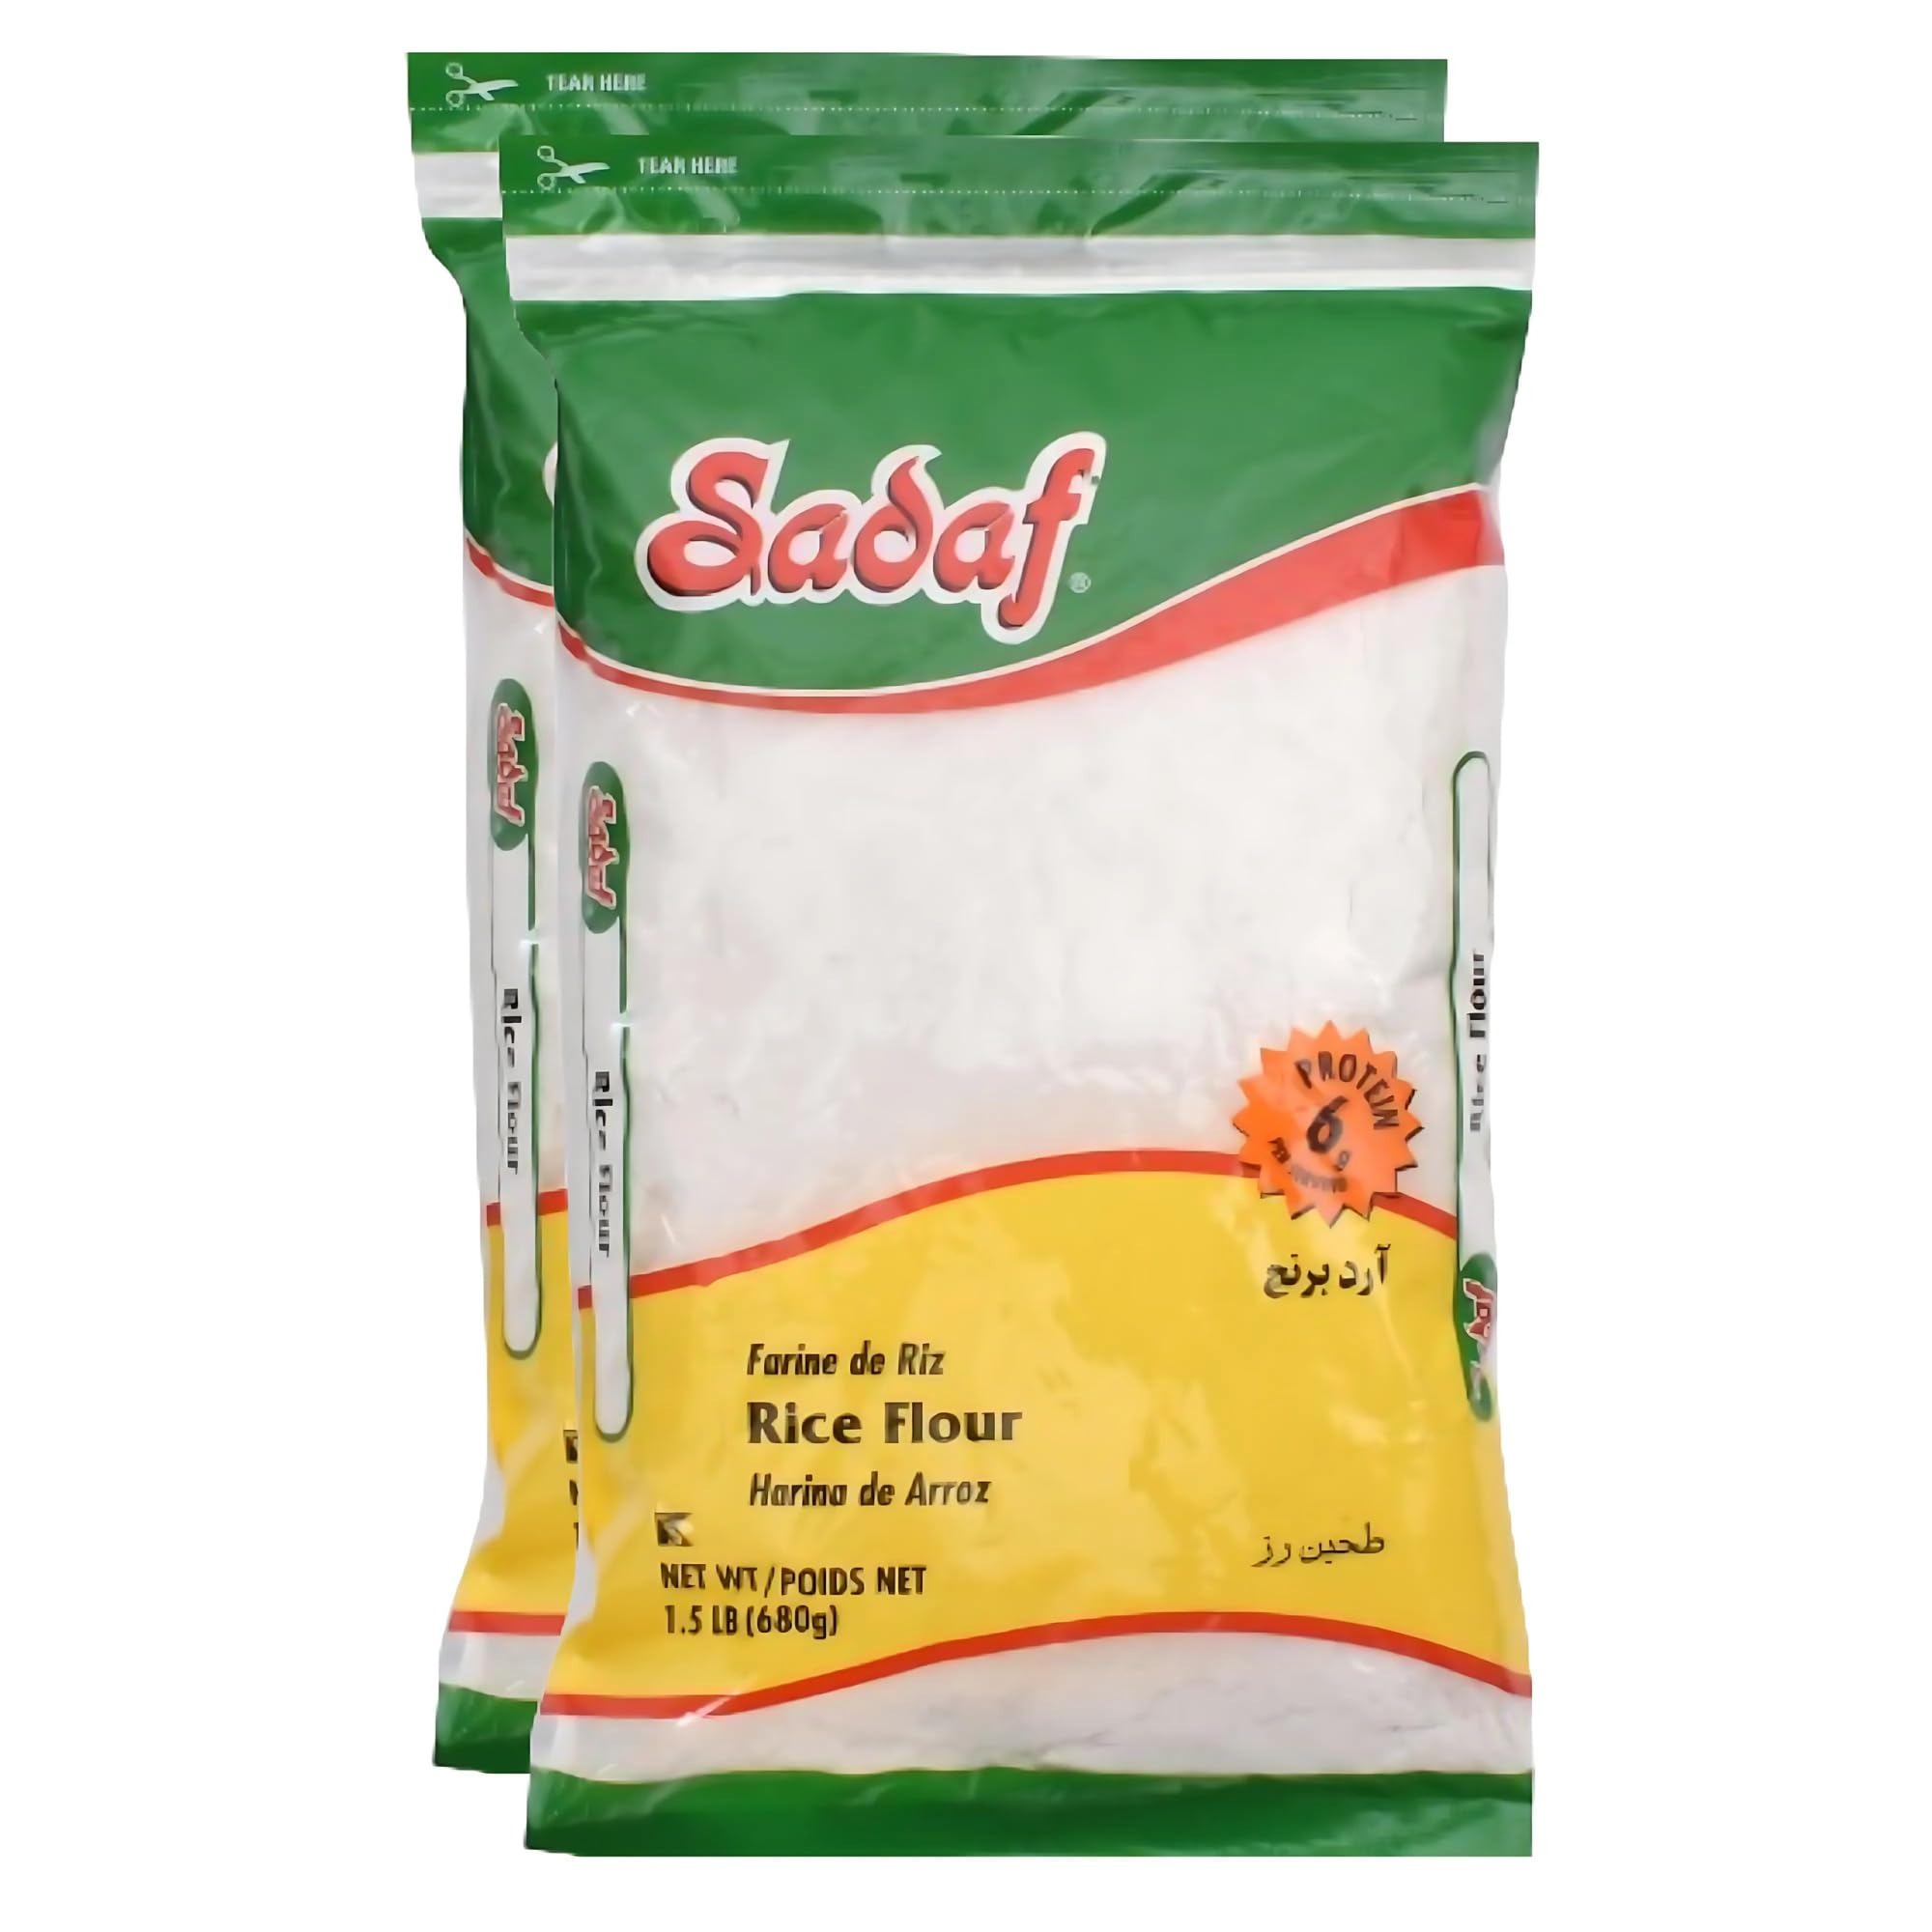
Item Name: Sadaf Rice Flour - Pure White Rice Flour for Baking or Cooking 1.5 LB (Pack of 2)
Bullet Point 1: VERSATILE: Perfect for baking, breading, coating, and as a thickener for sauces and soups.
Bullet Point 2: PREMIUM QUALITY: Made with the finest raw agricultural rice, mechanically cleaned to ensure quality and purity.
Bullet Point 3: EASY TO USE: Fine texture that easily blends with other ingredients and brushes off easily for baking.
Bullet Point 4: HEALTHY ALTERNATIVE: A nutritious and low-fat option with 6 gr of protein per serving.
Bullet Point 5: ALLERGEN: Packed on shared equipment with wheat, tree nuts, soy, and sesame. RCC Kosher certified. Product of the United States.
Product Description: Rice Flour At Soofer Co. Inc. Sadaf, we take great care in selecting the finest quality foods, herbs, and spices. We offer the wildest variety of premium quality Mediterranean and Middle Eastern food under Sadaf brand name. Our ultimate goal is to achieve our customers satisfaction. Please Note: This is a raw agricultural product of the best grade obtainable. After harvesting it is mechanically cleaned with modern equipment but may still contain some weather damaged product, stones or other foreign material. We suggest you inspect the contents of this package before cooking. Ingredients: Rice flour Allergen: Packed on shared equipment with wheat, tree nuts, soy and sesame. Kosher: RCC Product of USA
Value: 48.0
Unit: Ounce

Price: 16.52